Symphony for Solo Piano (Alkan)

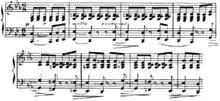
Opening theme of the Allegro moderato.

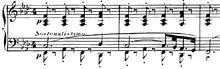
Opening of the Funeral March.

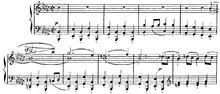
Opening of the Finale.

The opening movement in C minor is written in sonata form. The thematic material of the "Allegro moderato" is almost entirely derived from the opening theme, which appears in octaves in the left hand.